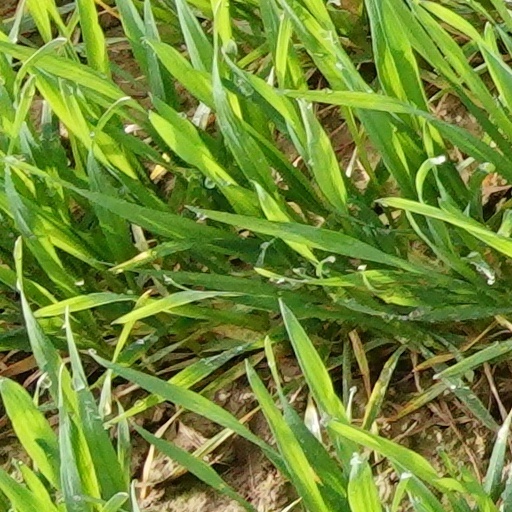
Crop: wheat